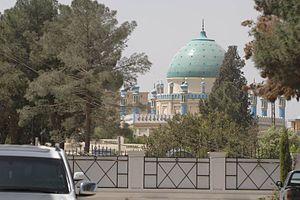
Kandahar ou Qandahar est une ville du sud de l'Afghanistan, ancienne capitale impériale, capitale de la province de Kandahar. La province compte 1 151 100 habitants et la ville 491 500 habitants. Située à proximité de l'Arghandab qui lui fournit l'eau en abondance, c'est la seconde ville d'Afghanistan par le nombre d'habitants, après Kaboul.
L'islam est la religion officielle de l'Afghanistan. Environ 99 % de la population est musulmane, dont 80 % de sunnites, et 20 % de chiites. La majorité des sunnites sont d'école hanafite. La majorité des chiites sont des chiites duodécimains, et il y a aussi des ismaéliens.